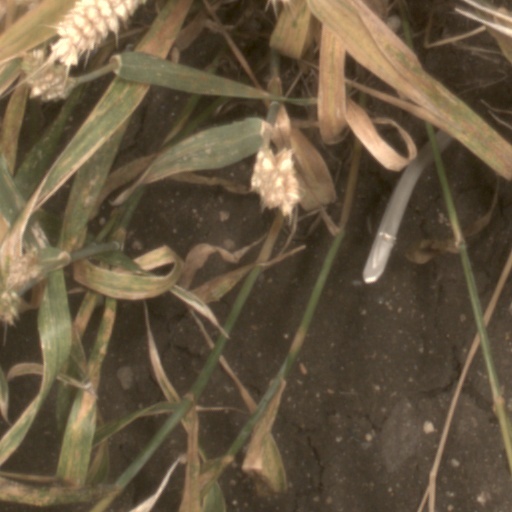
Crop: wheat